Pancho Villa Expedition

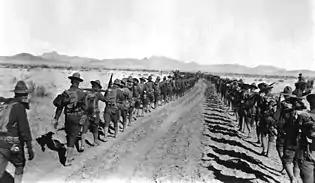
Column of 6th and 16th Infantry, on route to the States, between Corralitos Rancho

The next significant engagement took place on May 5. A small Carrancista garrison at the silver mining town of Cusihuiriachic was attacked by Villa's forces on May 4, prompting the garrison commander to request help from US forces at nearby San Antonio. Six troops of the 11th Cavalry, its machine gun platoon, and a detachment of Apache Scouts under 1st Lt. James A. Shannon, totaling 14 officers and 319 men, began a night march under Major Robert L. Howze. Arriving at Cusihuirischic, Howze found that 140 Villistas under Julio Acosta had pulled back into the mountains to the west to a ranch at Ojos Azules, and that the garrison commander had received orders not to cooperate with the Americans. Howze was delayed three hours in finding a guide and by the time he located the ranch and was deploying to attack, day had broken. When Acosta's guards and Howze's advance guard exchanged fire, Howze with Troop A immediately ordered a charge with pistols through the hacienda. Unable to deploy on line, the charge was made in column of fours and closed with the fleeing elements of Villistas. The other troops deployed to either side of the hacienda attempting to block escape and were supported by plunging fire from the machine gun troop. Friedrich Katz called the action the "greatest victory that the Punitive Expedition would achieve." Without a single casualty, the Americans killed forty-four Villistas and wounded many more. The survivors, including Acosta, were dispersed.